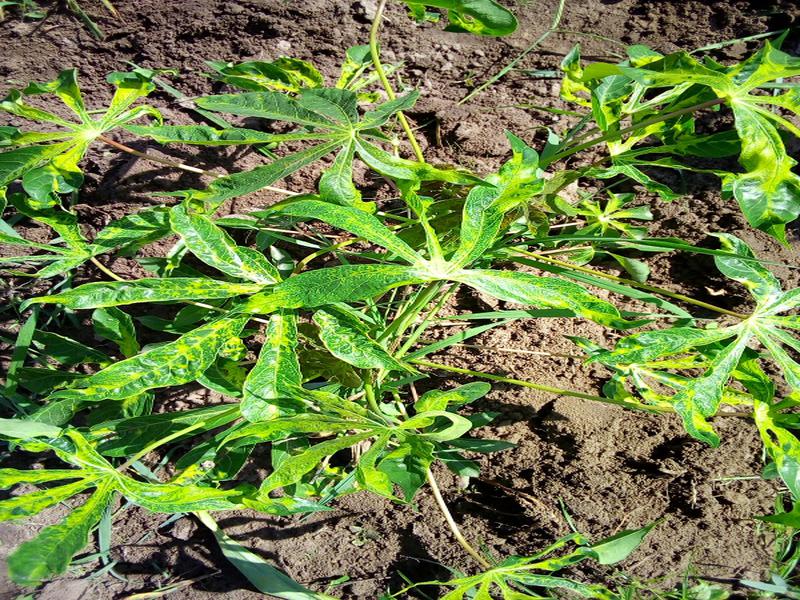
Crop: cassava
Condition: mosaic_disease